Manding Mountains

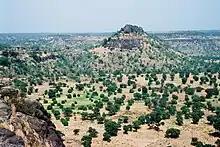
The Manding Mountains, as seen from Siby, Mali.

The Manding Mountains are a highland area in Mali, stretching between its western border with Guinea to an area 50km west of Bamako, Mali's capital. They reach above sea level. Kangaba, the spiritual home of the Mandinka people, is located at the foot of the mountains.